HESA Ababil

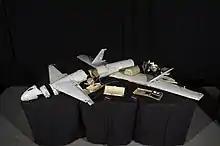
Wreckage of a Qasef-1 from Yemen.

Hezbollah acquired Ababil-2 drones (twin-tail variant) in 2002, and operated them under the Mirsad-1 designation. Israel has said that Hezbollah received at least 12 Ababils before the 2006 Lebanon War. Three Ababils were launched during the conflict.